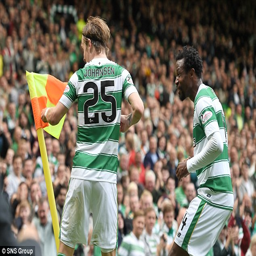
the champions still intend to leave scottish council area for the flight on monday